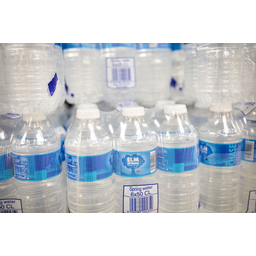
Label: plastic